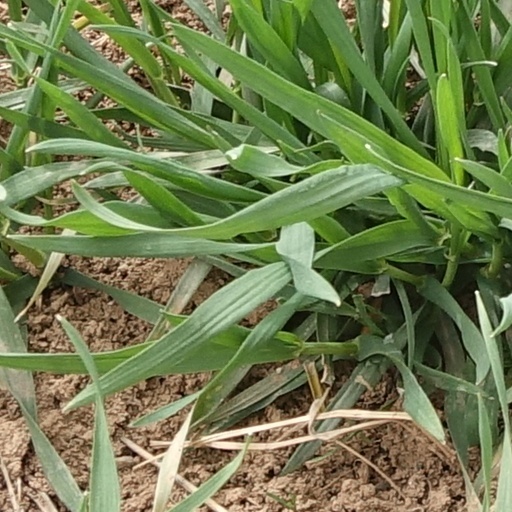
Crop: wheat